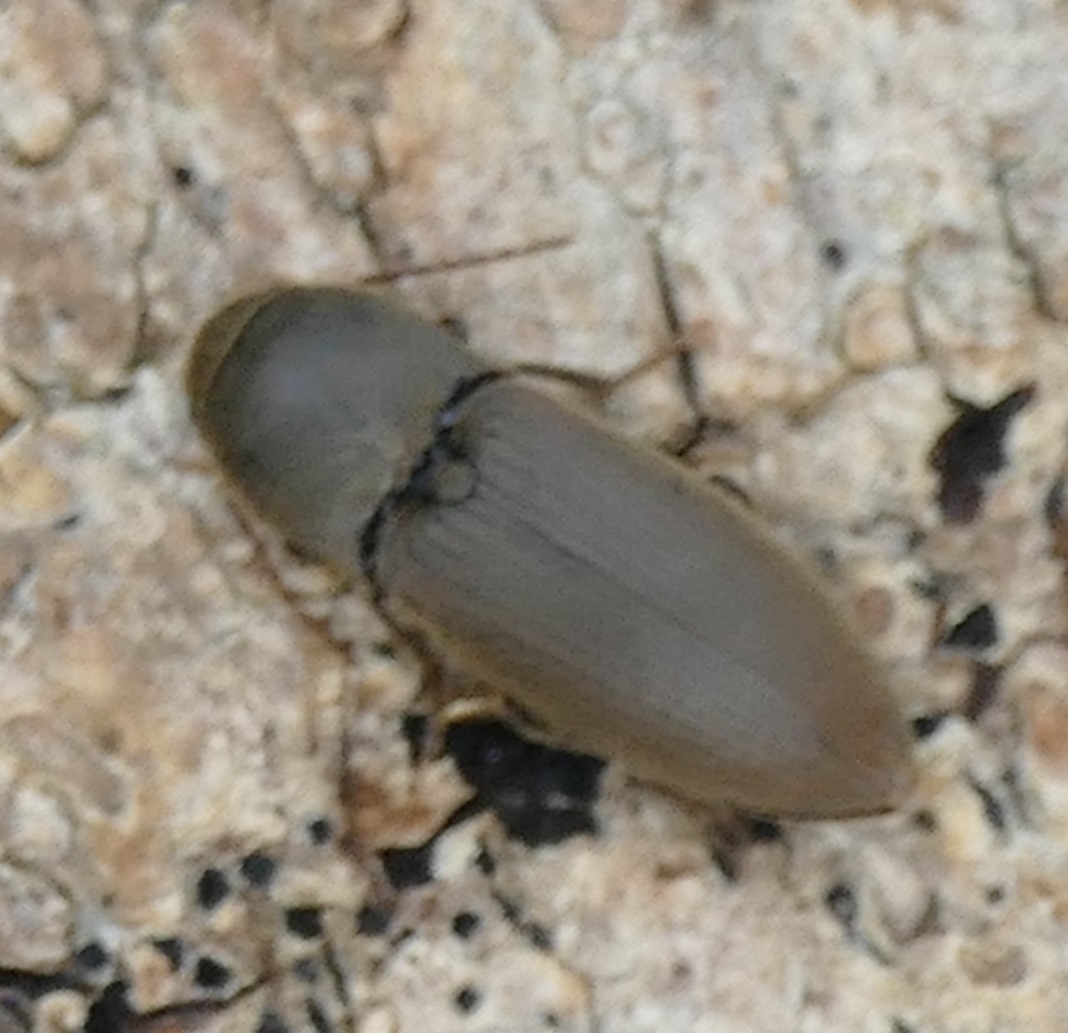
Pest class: clickbeetles_wireworms